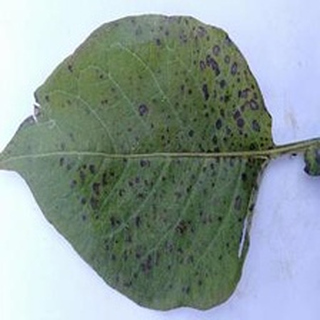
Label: potato_early_blight